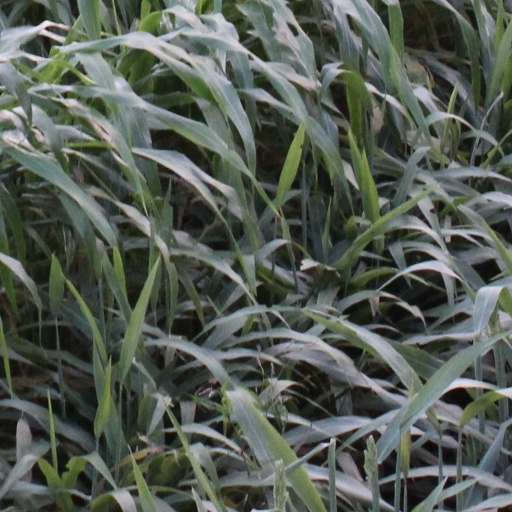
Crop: sorghum